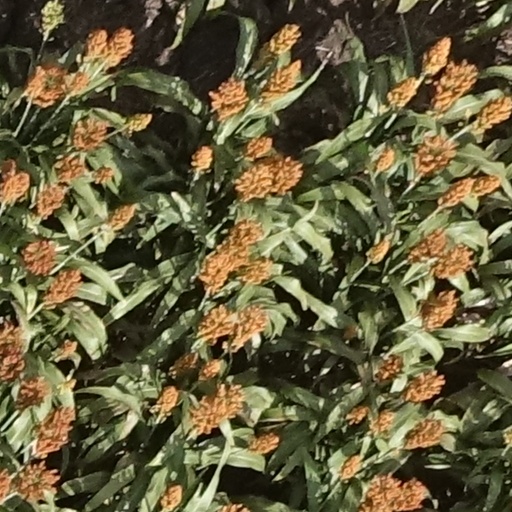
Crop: sorghum